Drama therapy

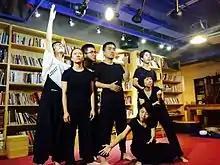
A drama therapy workshop

Drama therapy is the use of theatre techniques to facilitate personal growth and promote mental health. Drama therapy is used in a wide variety of settings, including hospitals, schools, mental health centers, prisons, and businesses. Drama therapy, as a modality of the creative arts therapies, exists in many forms and can apply to individuals, couples, families, and various groups.